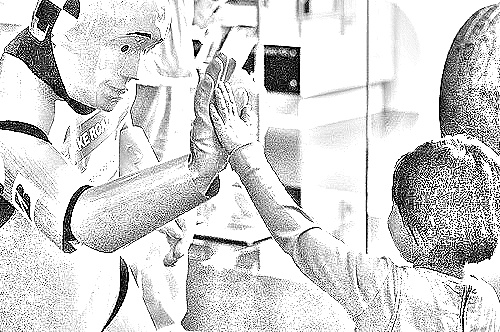
Portrait style: Sketch Portrait